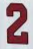
Number: 2